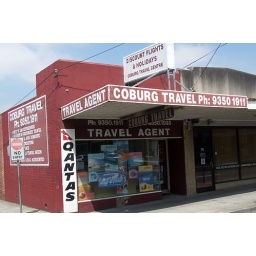
our tavel agent, bell street coburg,going in to book holiday.